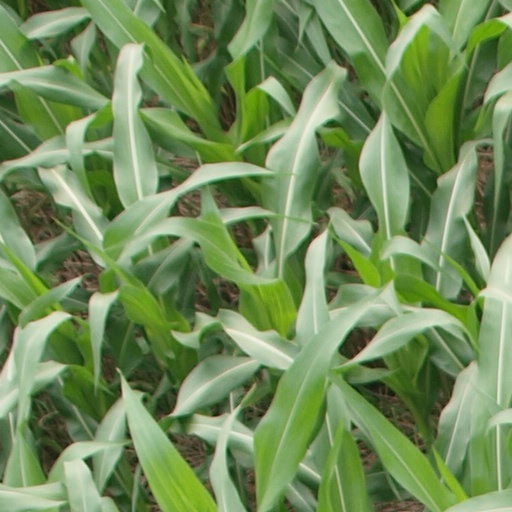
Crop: maize; corn